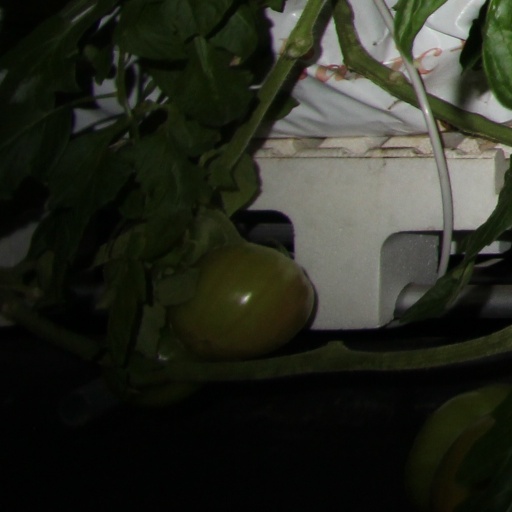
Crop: tomato